Dutch annexation of German territory after the Second World War

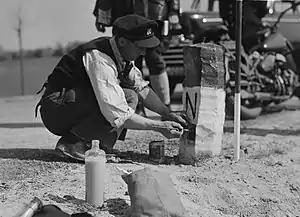
A boundary marker being painted in Elten, 1949. The village was returned to German hands in 1963.

At the end of World War II, plans were made in the Netherlands to annex German territory as compensation for the damages caused by the war. In October 1945, the Dutch state asked Germany for 25 billion guilders in reparations. In February 1945 it had already been established at the Yalta Conference that reparations would not be given in monetary form. The plan which was worked out in most detail was the one made by , and hence became known as the Bakker Schut Plan or Groot Nederland Plan.